Black Orpheus (magazine)

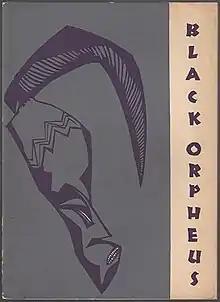
Issue number 1

Black Orpheus: A Journal of African and Afro-American Literature was a Nigeria-based literary journal founded in 1957 by German expatriate editor and scholar Ulli Beier that has been described as "a powerful catalyst for artistic awakening throughout West Africa". Its name derived from a 1948 essay by Jean-Paul Sartre, "Orphée Noir", published as a preface to "Anthologie de la nouvelle poésie nègre et malgache", edited by Léopold Sédar Senghor. Beier wrote in an editorial statement in the inaugural volume that "it is still possible for a Nigerian child to leave a secondary school with a thorough knowledge of English literature, but without even having heard of Léopold Sédar Senghor or Aimé Césaire", so "Black Orpheus" became a platform for Francophone as well as Anglophone writers.